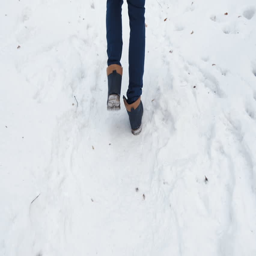
walking jeans and shoes on the snow